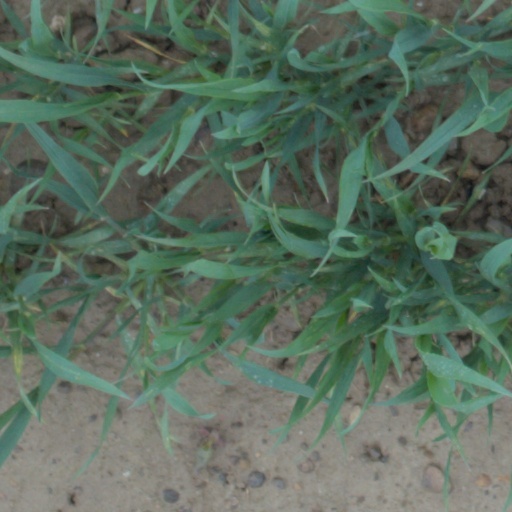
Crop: wheat